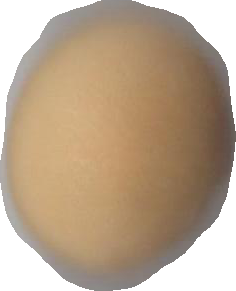
Variety: Grobogan